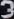
Number: 3